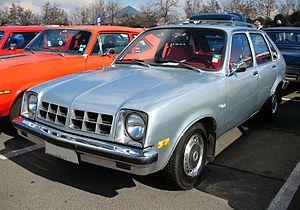
La Chevrolet Chevette est une sous-compacte à moteur avant et à propulsion arrière fabriquée et commercialisée par Chevrolet pour les années modèle 1976-1987 en tant que hayon à trois ou cinq portes. Lancée en septembre 1975, la Chevette a remplacé la Vega en tant que sous-compacte d'entrée de gamme de Chevrolet et s'est vendue à 2,8 millions d'unités sur 12 ans. La Chevette a été la petite voiture la plus vendue aux États-Unis pour les années modèles 1979 et 1980.